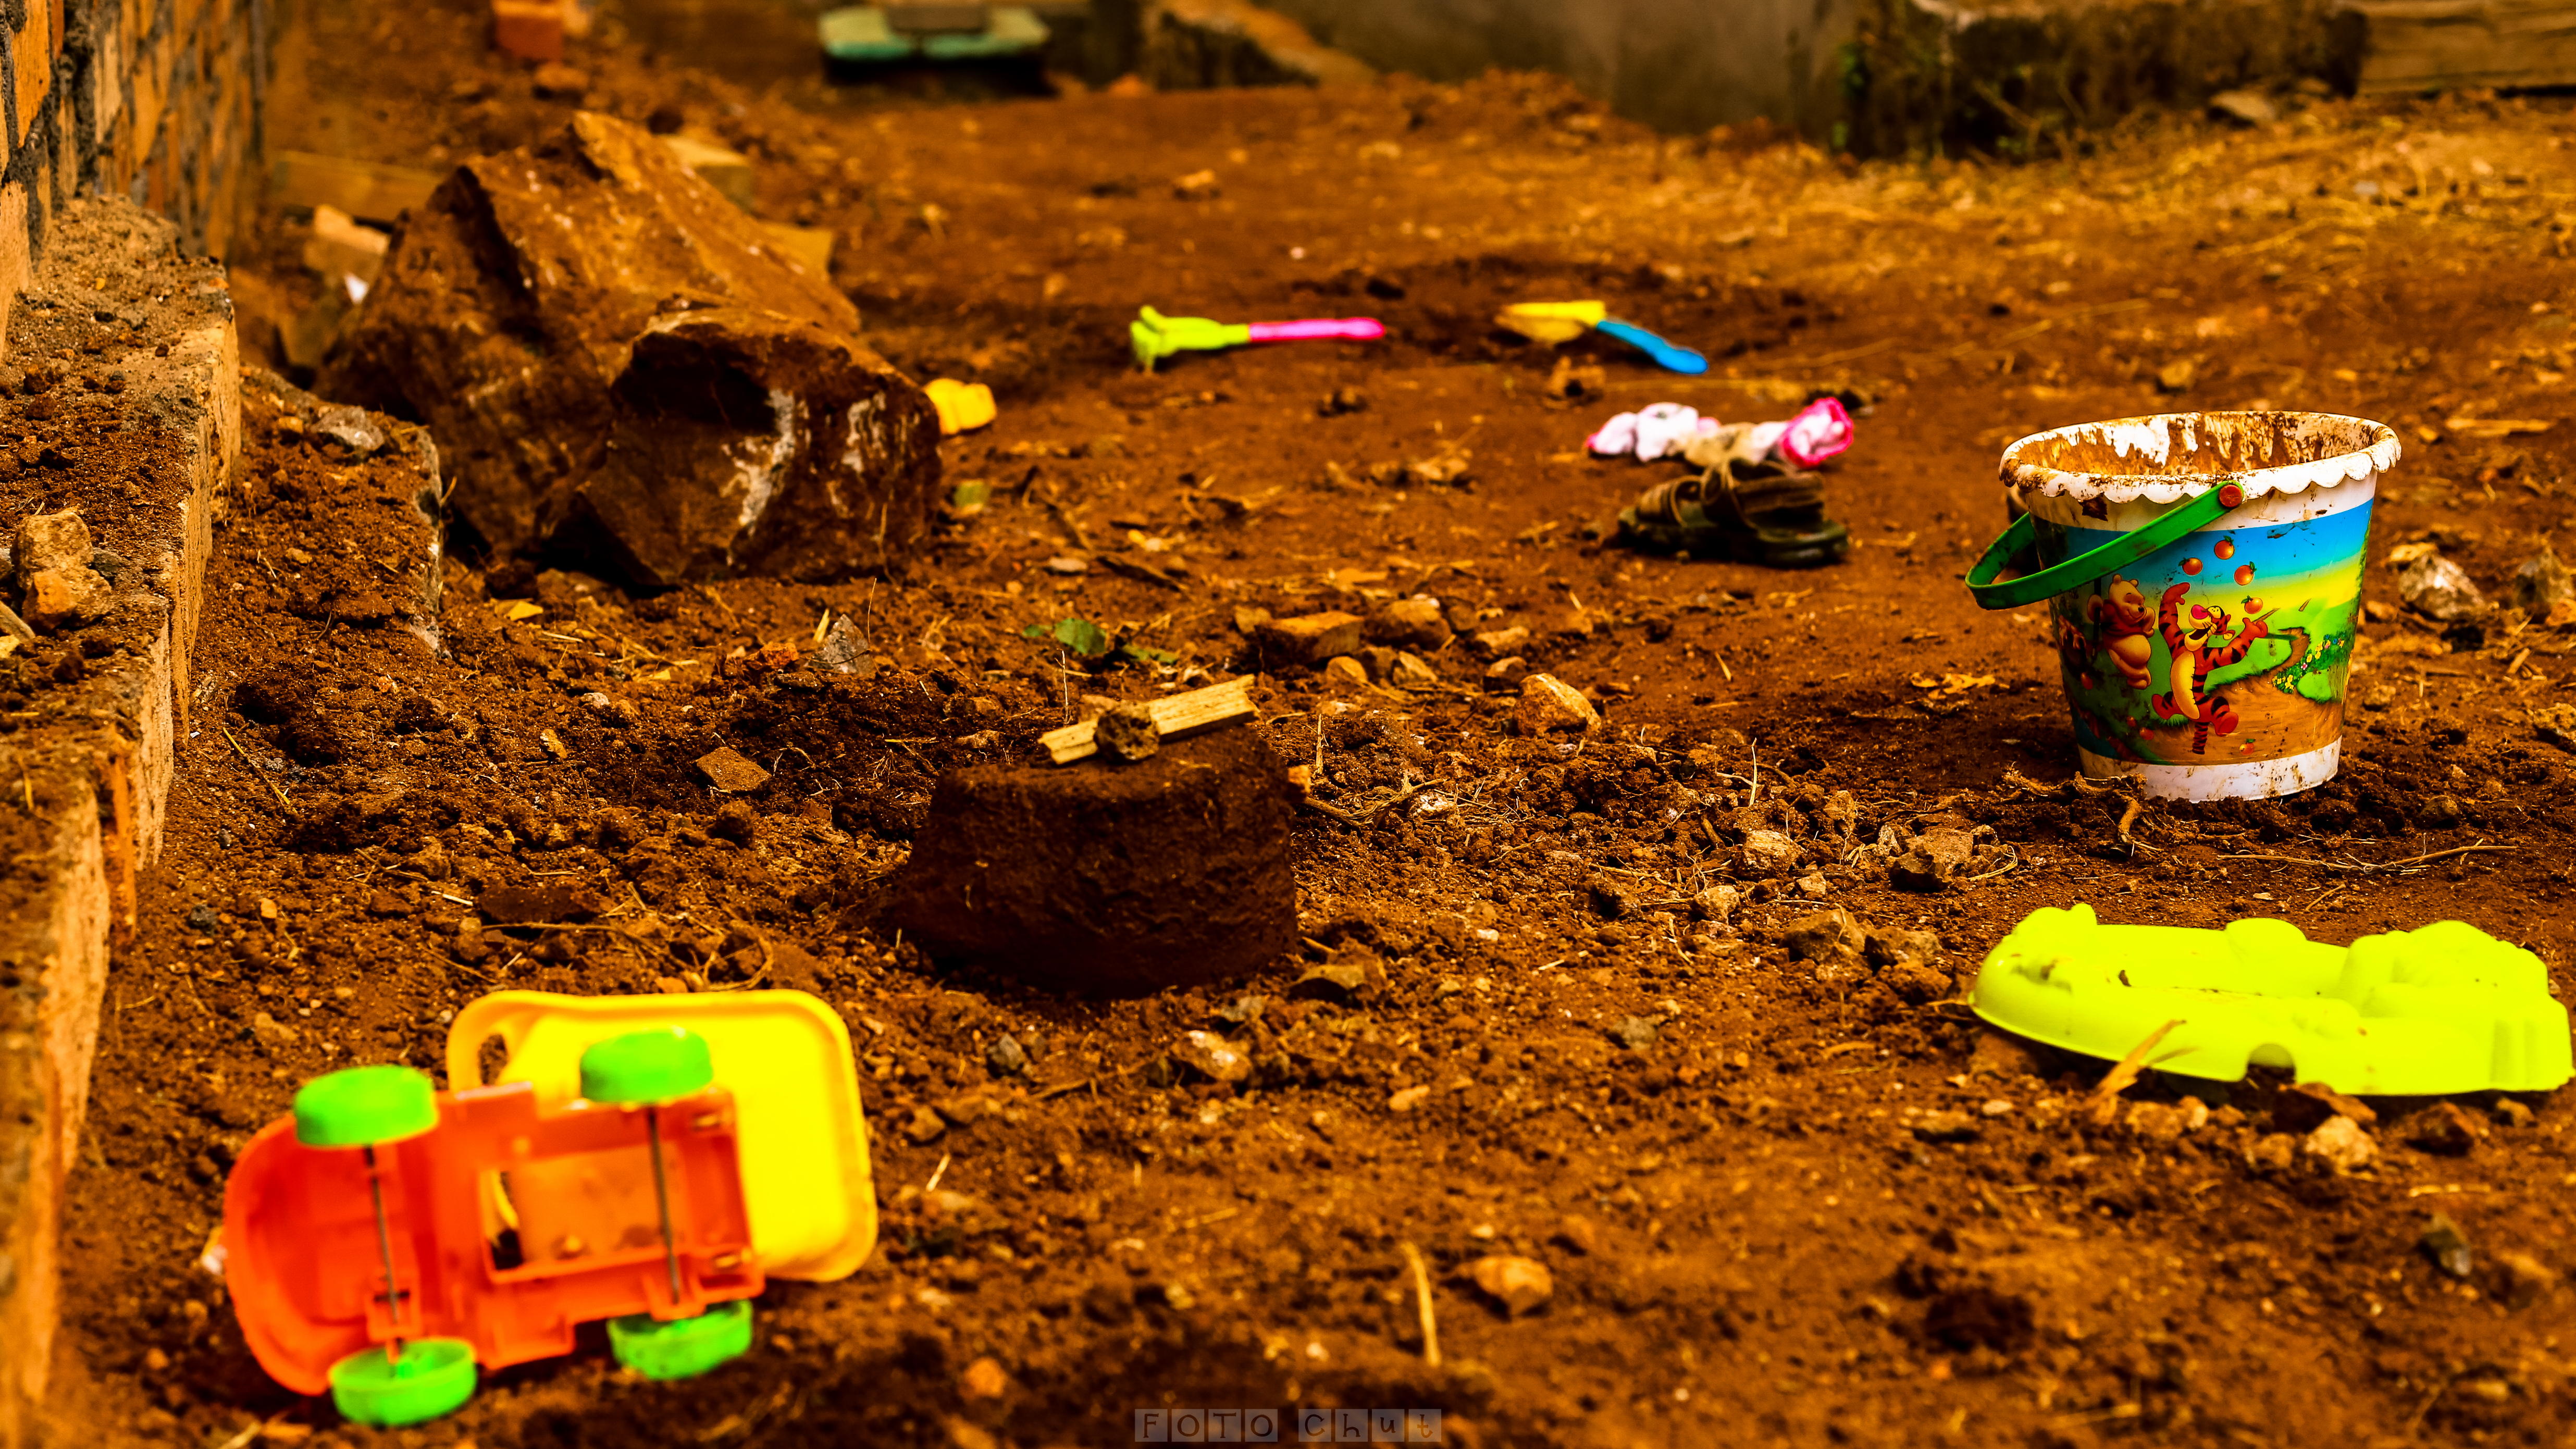
car